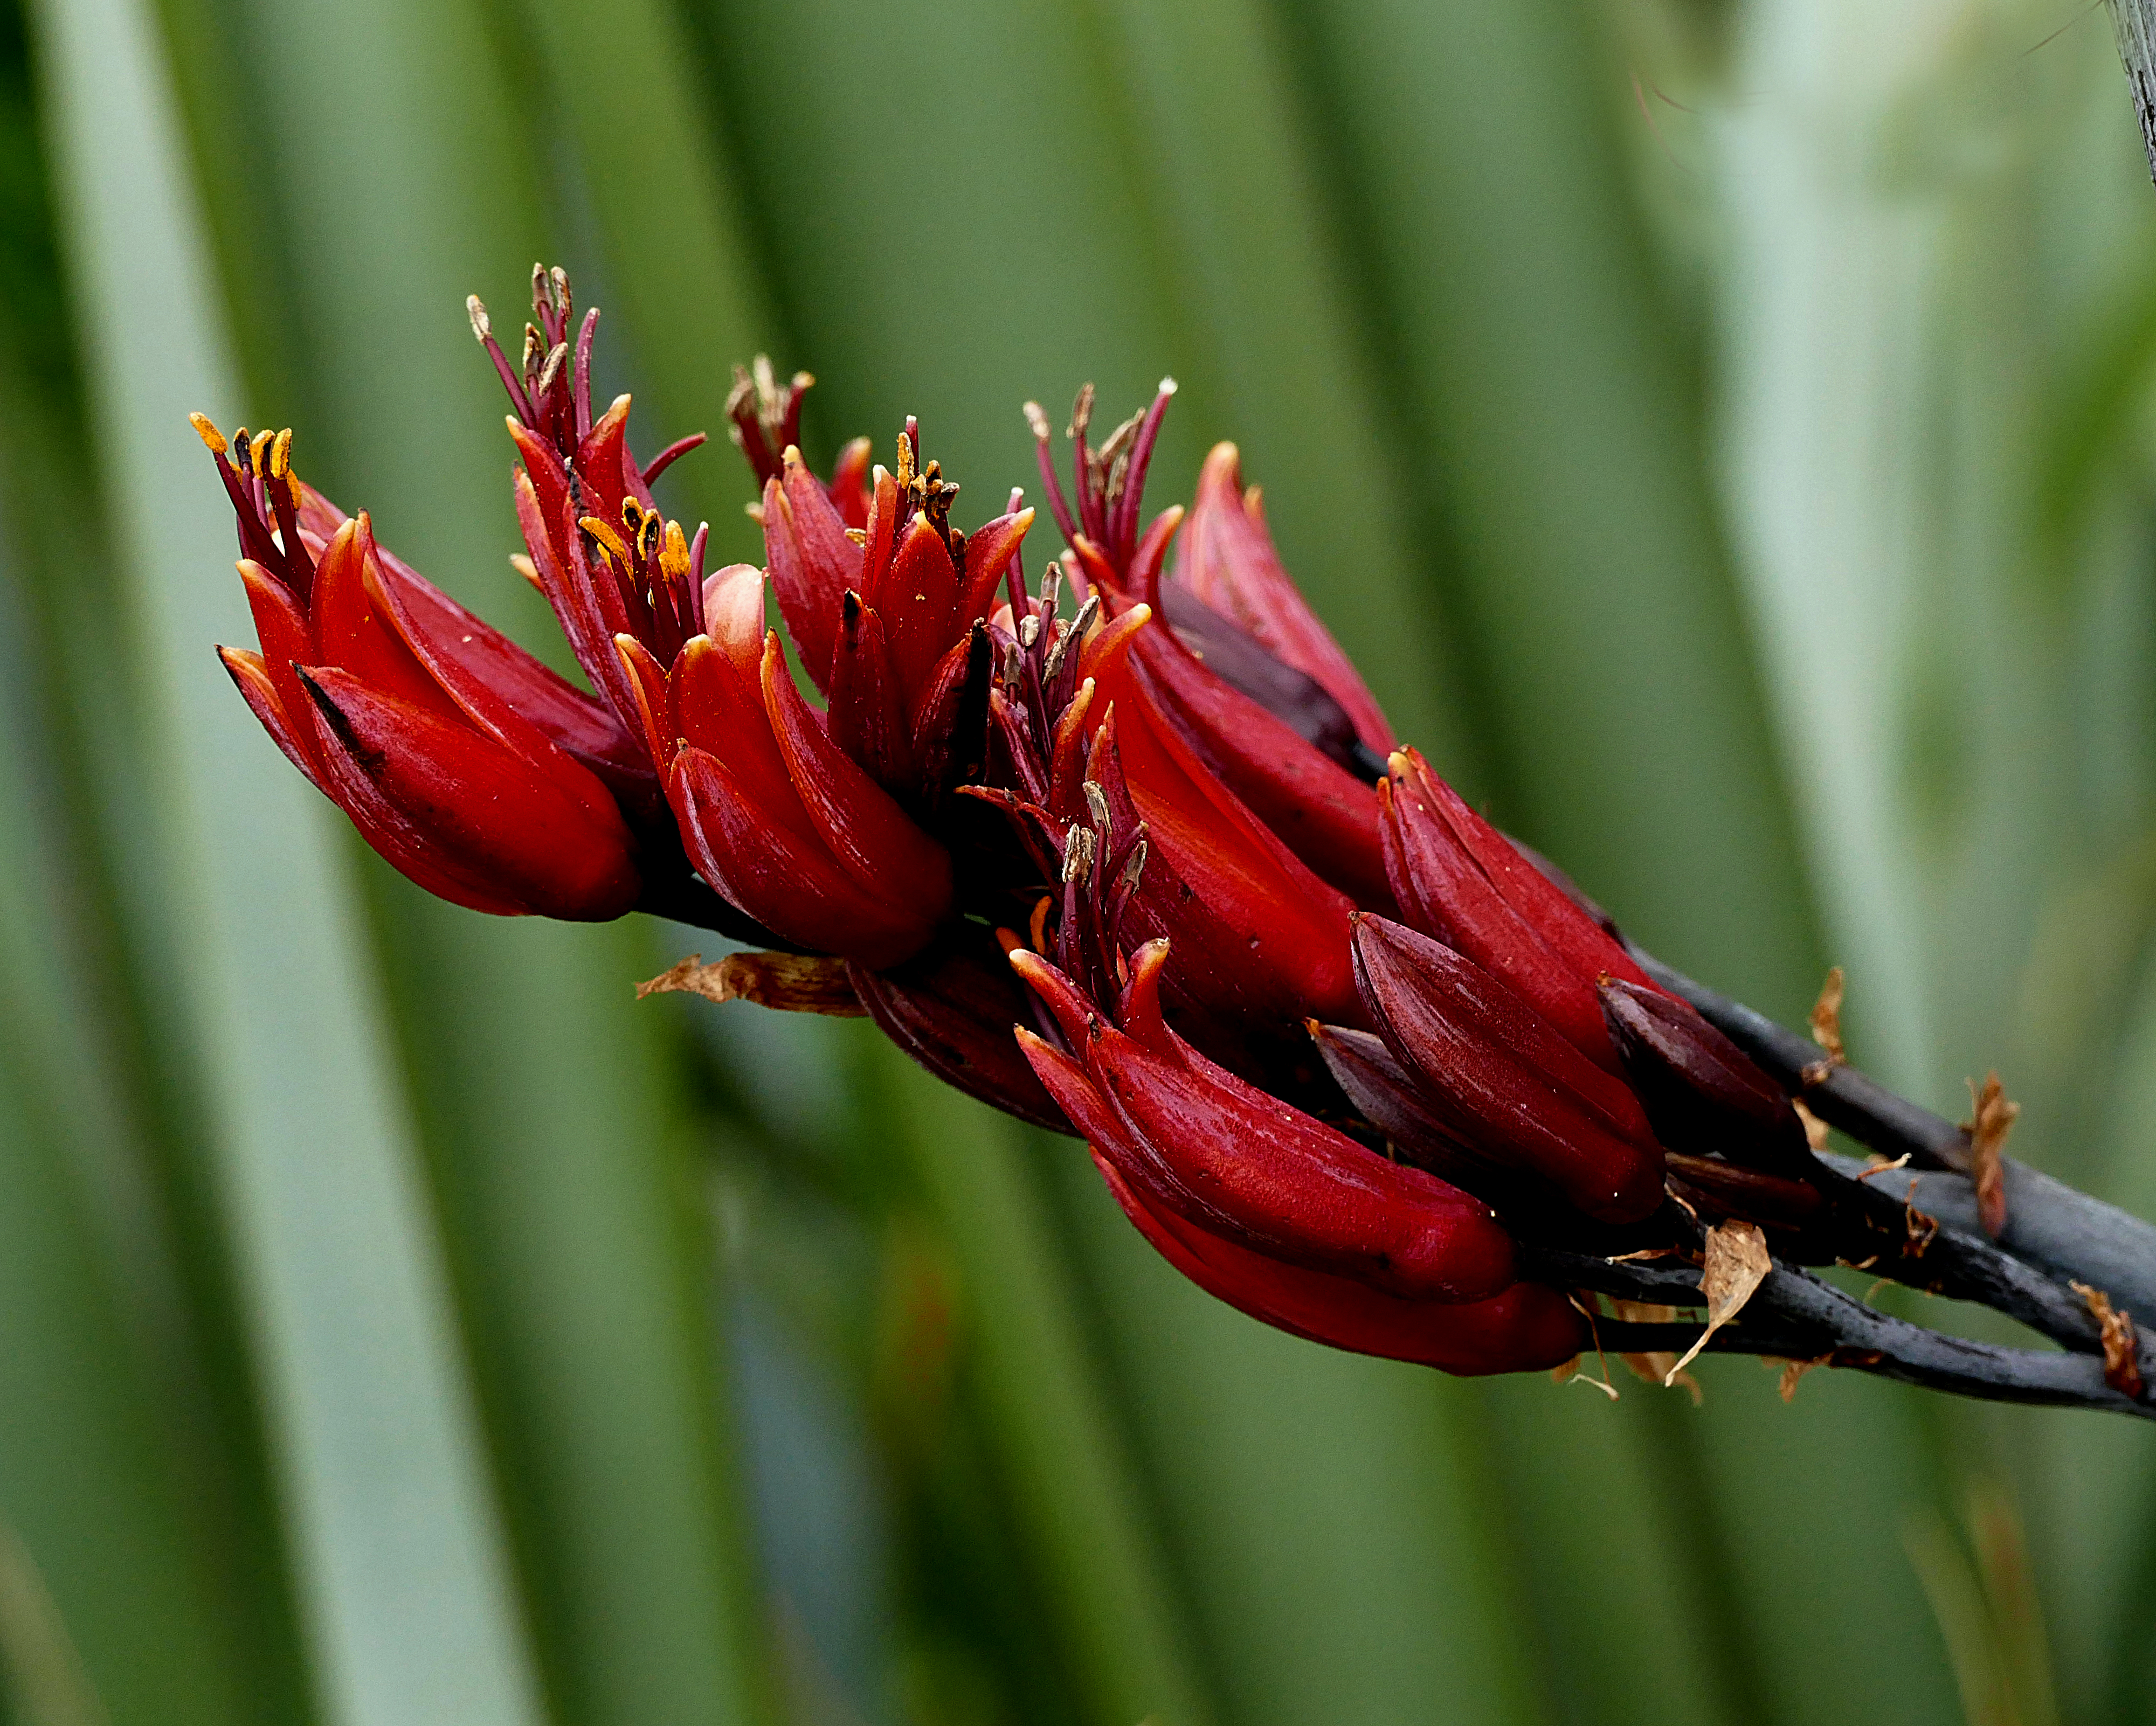
nature, plant, photography, leaf, flower, petal, red, botany, flora, wildflower, close up, lumixfz1000, flax, phormiumtenax, bud, macro photography, flowering plant, plant stem, land plant, castilleja